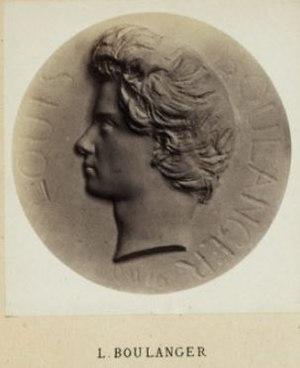
Louis Candide Boulanger (1806-1867) in Les médaillons de David d'Angers réunis et publiés par son fils Robert David d'Angers, 1867 (BNF/Gallica)
Louis Candide Boulanger, né le 11 mars 1806 à Verceil dans le Piémont et mort à Dijon le 7 mars 1867, est un peintre, graveur, lithographe et illustrateur romantique français.